Hikone screen

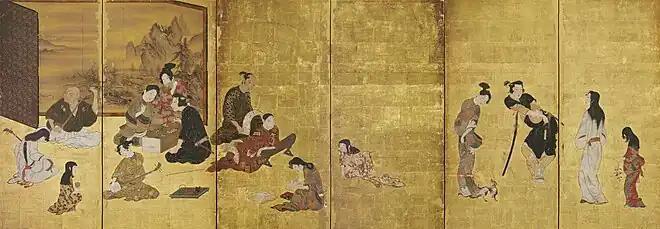
The Hikone screen

The manner of brushstrokes indicate the anonymous painting is in the style of the school. The activities of the figures in the Hikone screen display the traditional four arts of the Chinese scholar. The clothing and personal items of the figures suggest the four seasons, as in traditional .